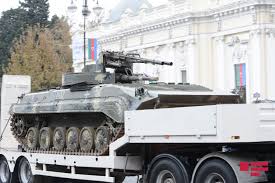
Label: BMP